Inamuragasaki

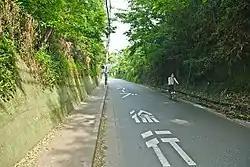
The Gokuraku Pass, where Nitta Yoshisada's army was defeated

Nitta's forces came down Kamakura Kaidō's northern course (the ), fighting the Hōjō along the way Arrived in Kamakura, they first tried to enter through the Gokuraku, Kobukorozaka and Kewaizaka Passes, but concentrated Hōjō forces managed to stop them. Judging it impossible to enter by land, Nitta decided to try bypassing Inamuragasaki.